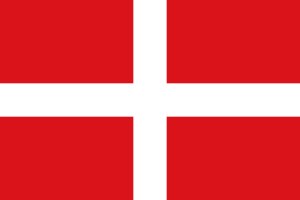
Kraprød
Malteserordnens flag
Kraprød eller Orlogsrød er en rød farve, som har navn efter planten farvekrap, som vokser ved Middelhavet.